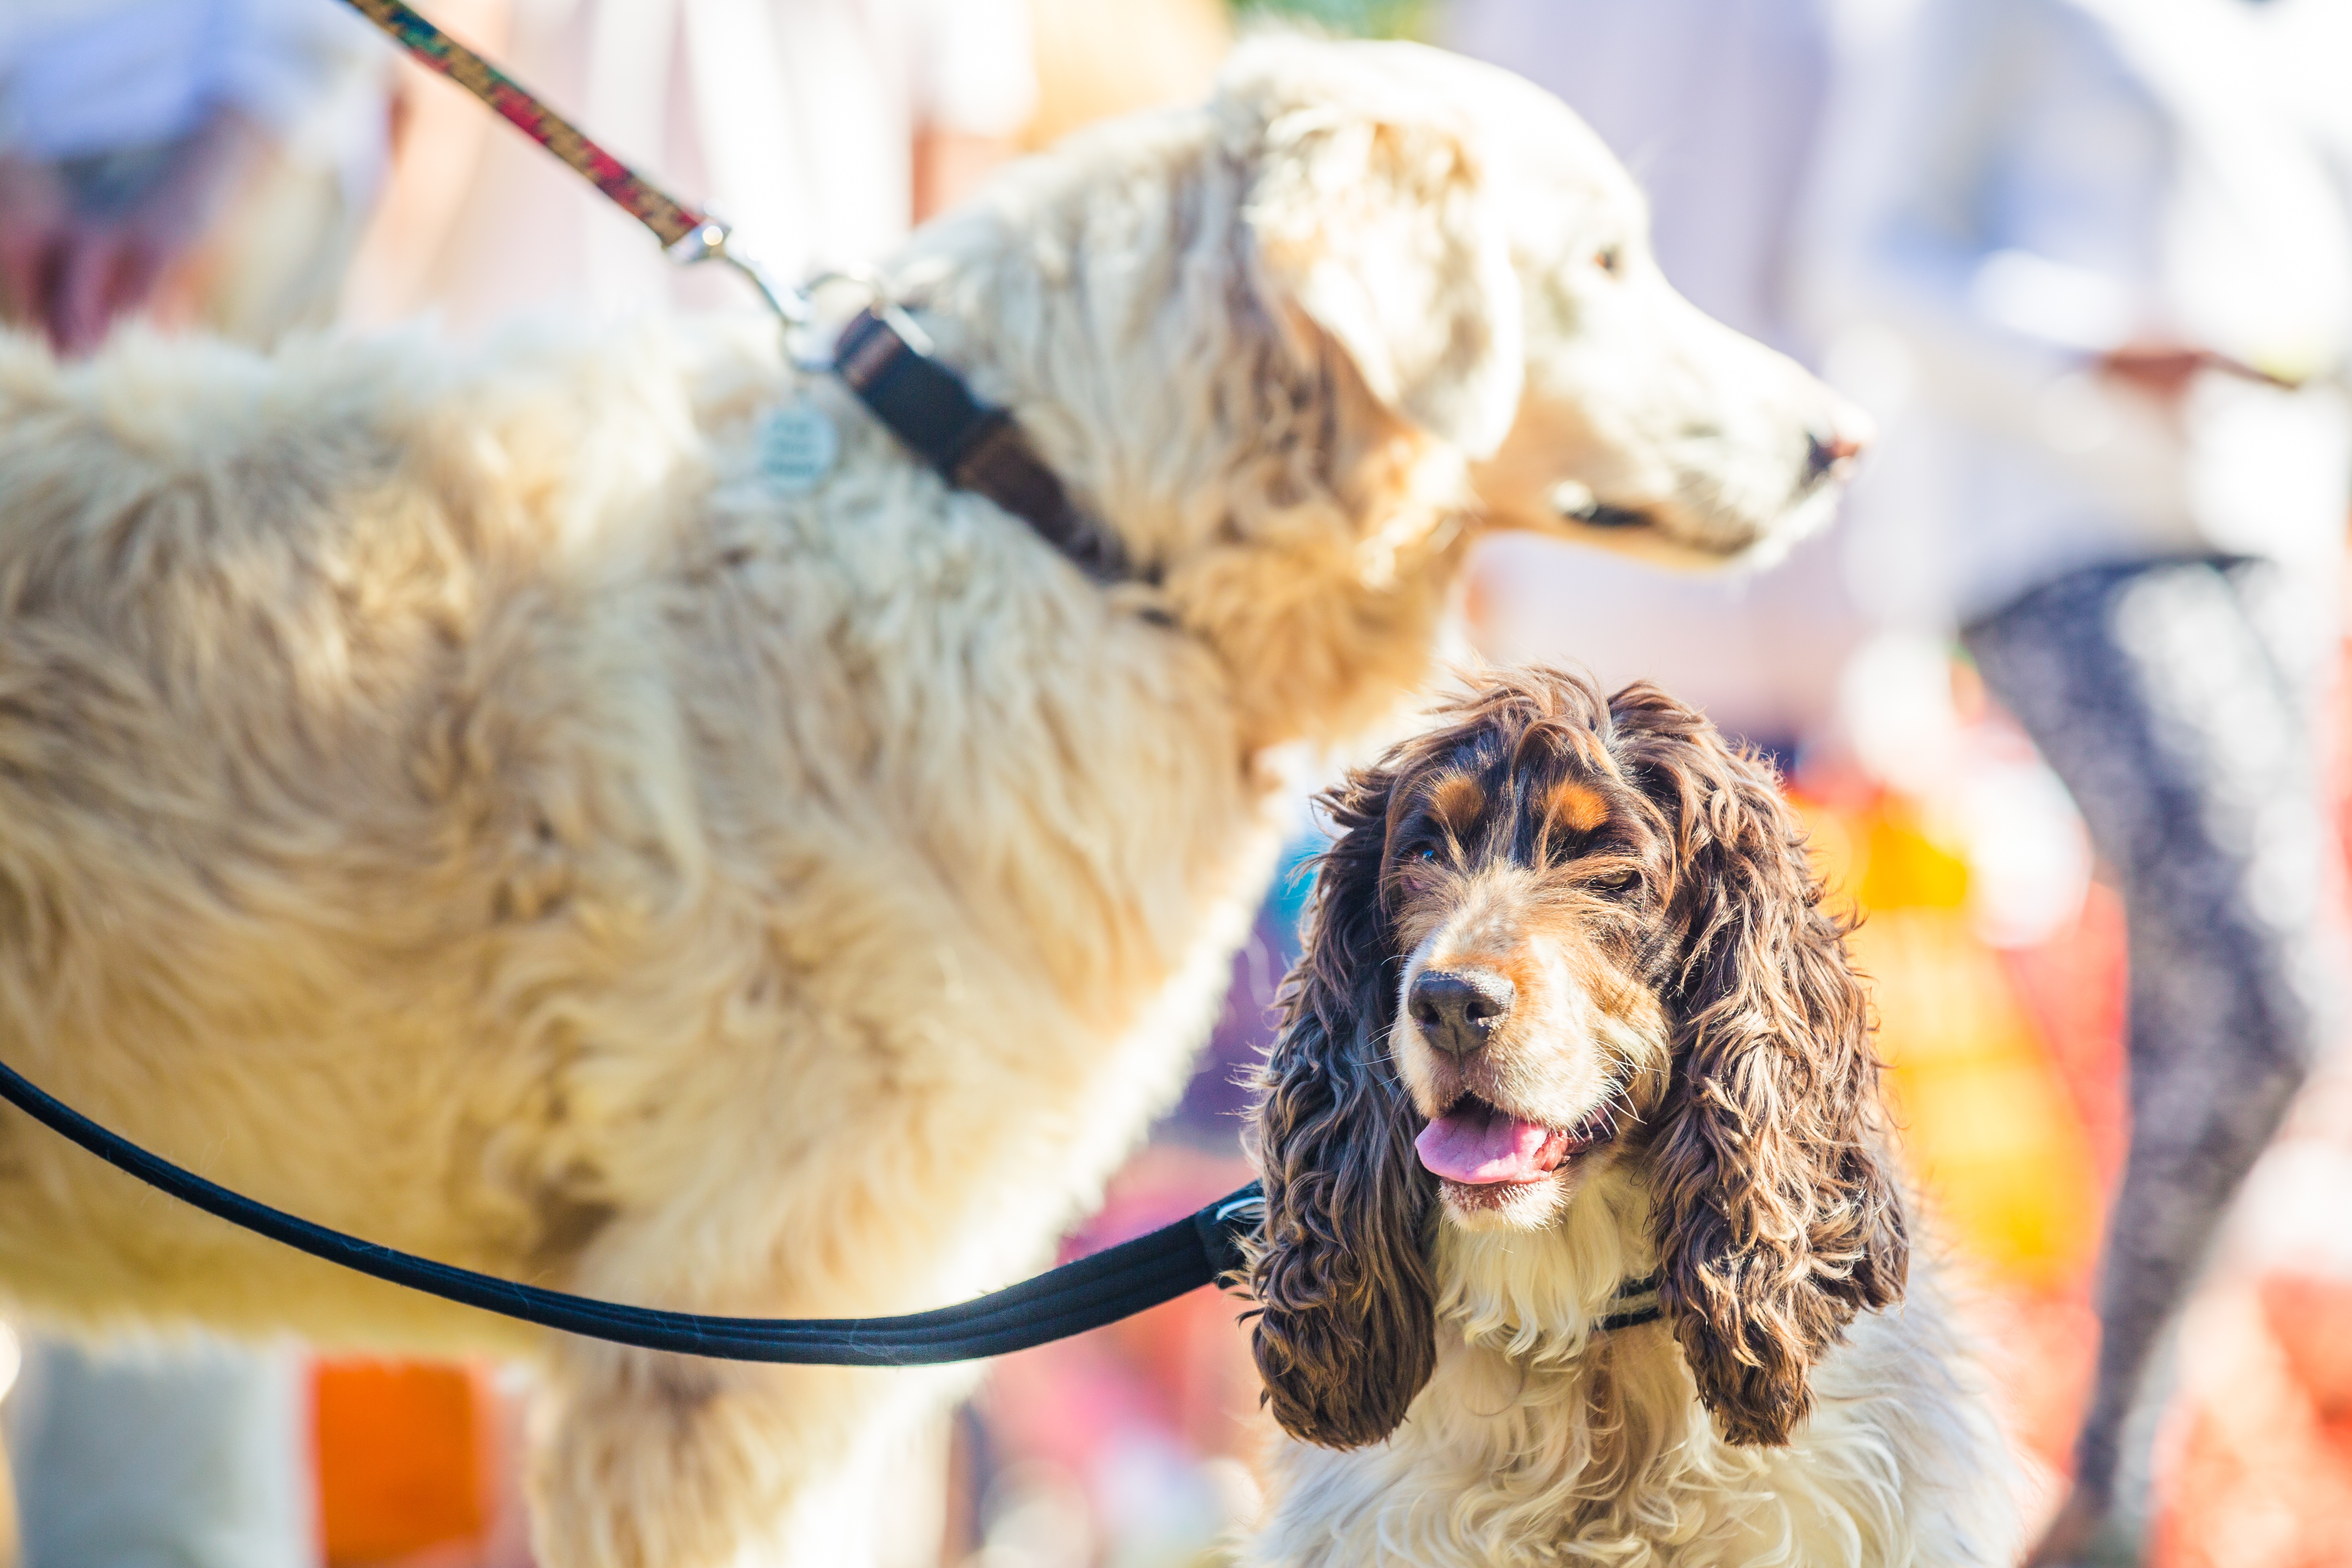
dog, mammal, vertebrate, dog breed, goldendoodle, dog like mammal, dog crossbreeds